Fidel Edwards

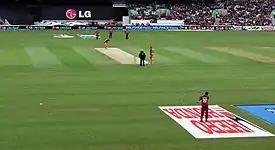
Fidel Edwards bowling against Australia, during 2009 ICC World Twenty20 tournament

In the 2010–11 West Indian cricket season, Edwards made his comeback from injury, taking 22 wickets from 6 matches for Barbados at a cost of 23.77 runs. Having proved his fitness, Edwards was called into the West Indies squad for the first Test against Pakistan in May 2011, almost two years after he was sidelined with a back injury. Though included in the squad, he had to wait until India toured in June before returning to the side. Though he was apprehensive ahead of the first Test, he troubled the Indian batsmen and took four wickets.